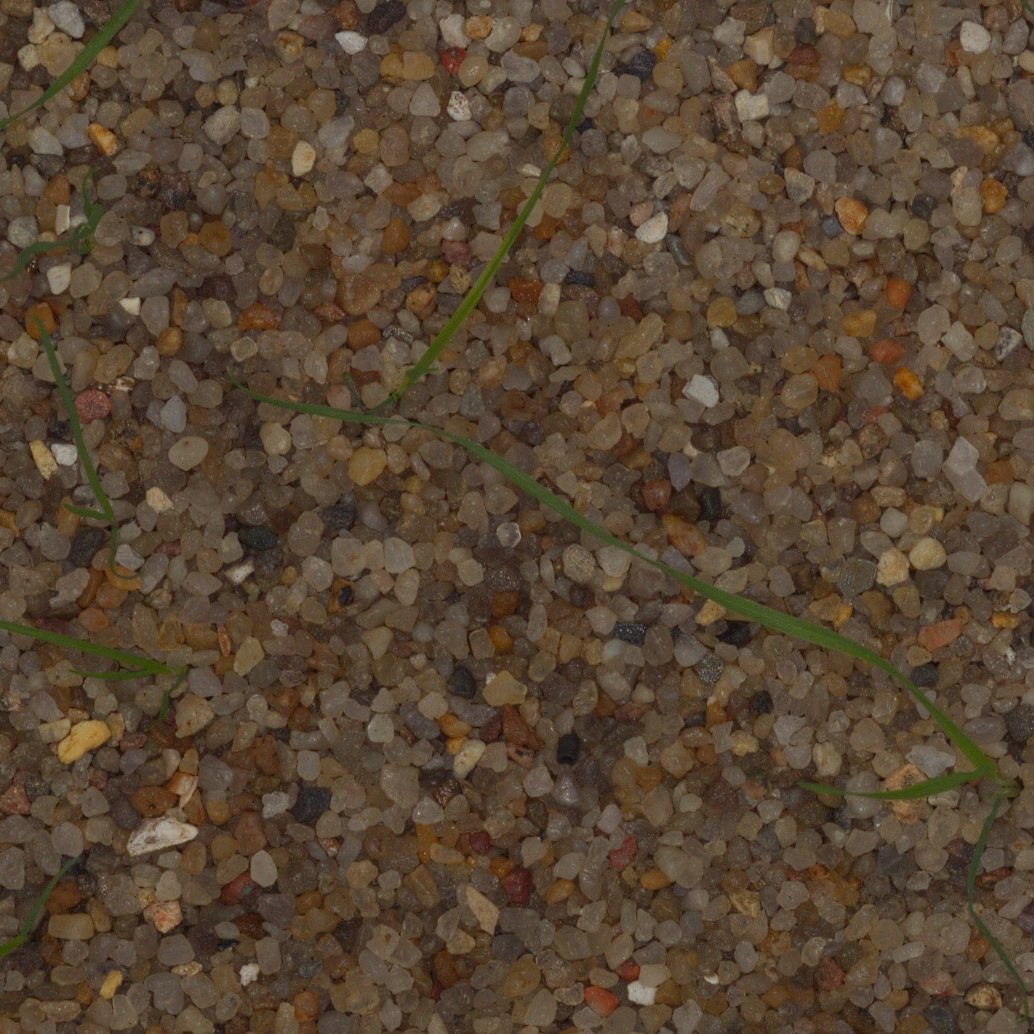
Label: loose_silkybent